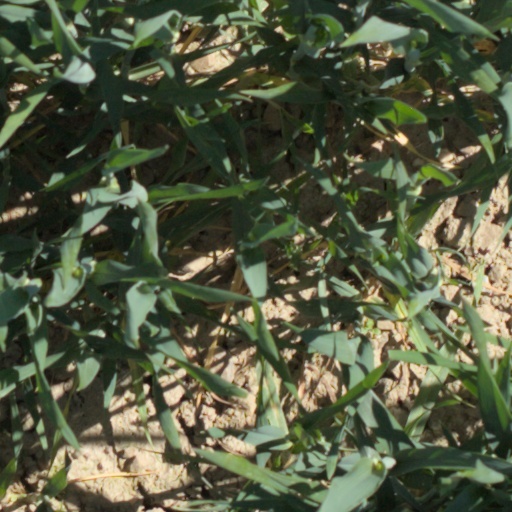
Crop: wheat